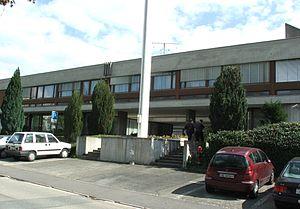
Mission permanente de Slovaquie aupres de l'ONU a Geneve - Suisse